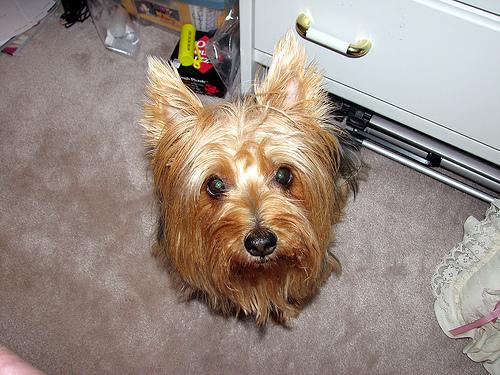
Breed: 202-n000020-Australian_terrier